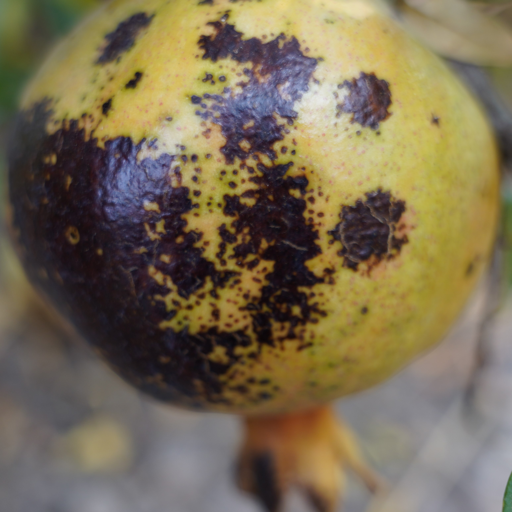
Label: Colletotrichum spp